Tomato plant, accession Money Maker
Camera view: vertical (180 deg); turntable rotation: 270 degrees
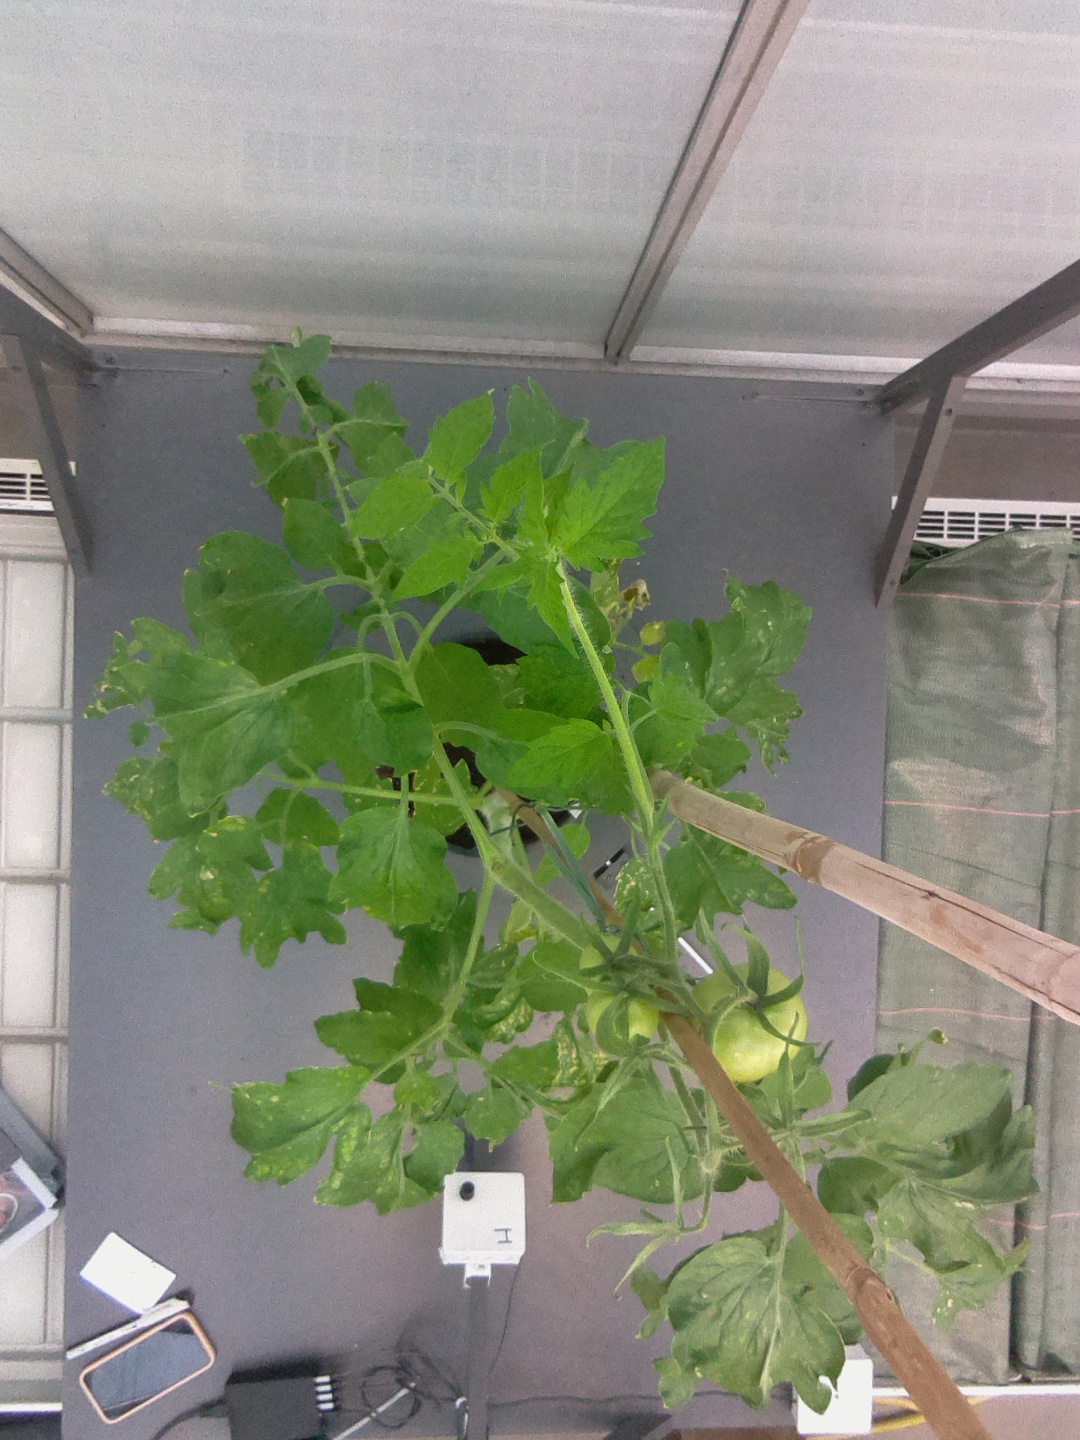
BBCH growth stage 72: 20%-30% of final fruit size